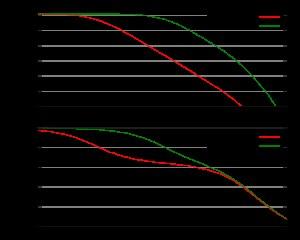
Un amplificateur opérationnel est un amplificateur différentiel : c'est un amplificateur électronique qui amplifie une différence de potentiel électrique présente à ses entrées. Initialement, les AOP ont été conçus pour effectuer des opérations mathématiques dans les calculateurs analogiques : ils permettaient d'implémenter facilement les opérations mathématiques de base comme l'addition, la soustraction, l'intégration, la dérivation et d'autres. Par la suite, l'amplificateur opérationnel est utilisé dans bien d'autres applications comme la commande de moteurs, la régulation de tension, les sources de courants ou encore les oscillateurs.